Jeanne Lee

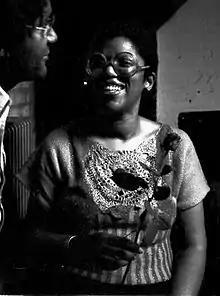
Lee in 1984

Jeanne Lee (January 29, 1939 – October 25, 2000) was an American jazz singer, poet and composer. Best known for a wide range of vocal styles she mastered, Lee collaborated with numerous distinguished composers and performers who included Gunter Hampel, Andrew Cyrille, Ran Blake, Carla Bley, Anthony Braxton, Marion Brown, Archie Shepp, Mal Waldron, Mark Whitecage and many others.